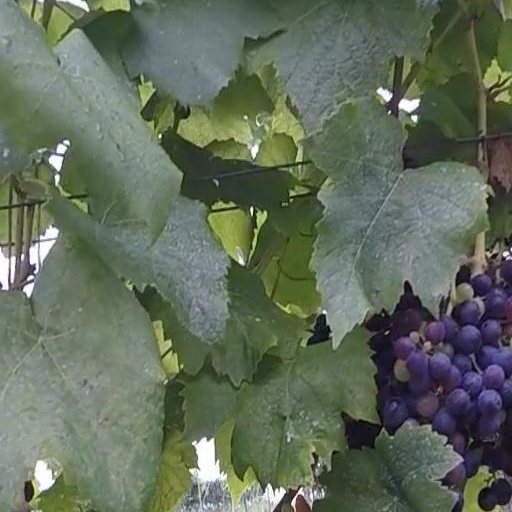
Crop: grape